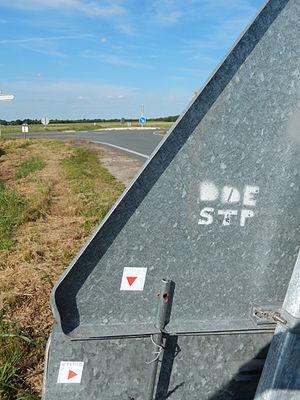
Panneau de signalisation temporaire, vu de dos, implanté près de l'intersection des routes D119 et D137, sur la commune de Saint-Porchaire, en Charente-Maritime (France). On voit clairement les lettres DDE STP (DDE signifiant Direction Départementale de l'Équipement, et STP signifiant Saint-Porchaire).
En France, les directions départementales de l'Équipement sont d'anciens services déconcentrés dépendant du ministère de l'Équipement ou de son équivalent dans les différents gouvernements, en dernier lieu le ministère de la Transition écologique et solidaire.